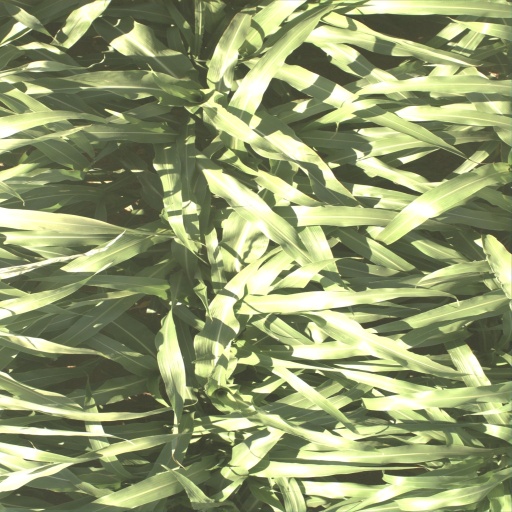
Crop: sorghum